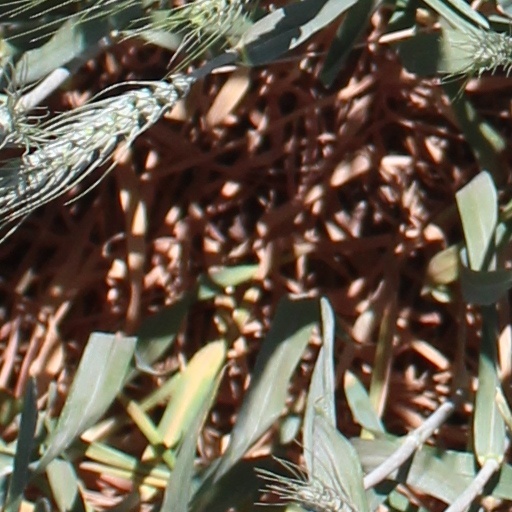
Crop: wheat